Sanatorium

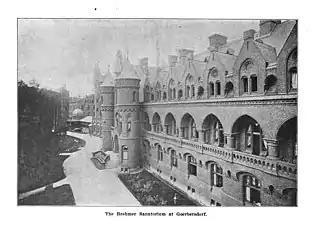
Brehmer sanatorium, photo before 1905, founded by Austrian physician Hermann Brehmer in Görbersdorf, Silesia (now Sokołowsko, Poland). Brehmer established the first German sanatorium for the systematic open-air treatment of tuberculosis; it was the first institution of its kind.

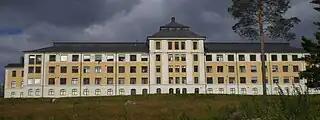
Hällnäs sanatorium, founded in 1926, was one of the largest sanatoria in Sweden for the treatment of pulmonary tuberculosis.

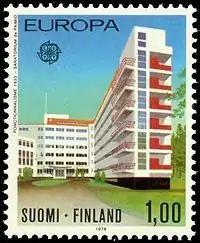
A 1978 Finnish postage stamp, depicting the 1933 Paimio tuberculosis sanatorium, designed by Alvar Aalto

A sanatorium (from Latin "sānāre" 'to heal'), also sanitarium or sanitorium, is a historic name for a specialised hospital for the treatment of specific diseases, related ailments, and convalescence.